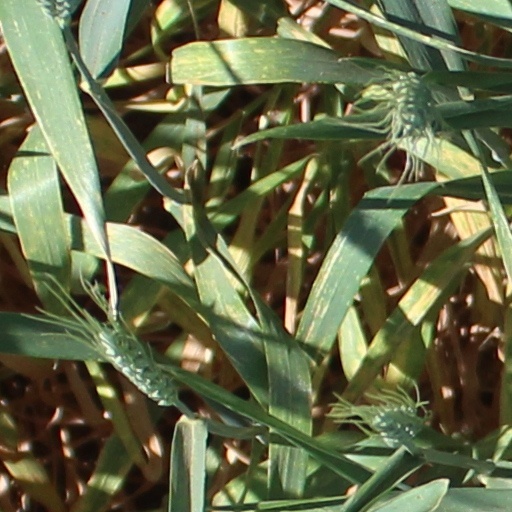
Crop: wheat